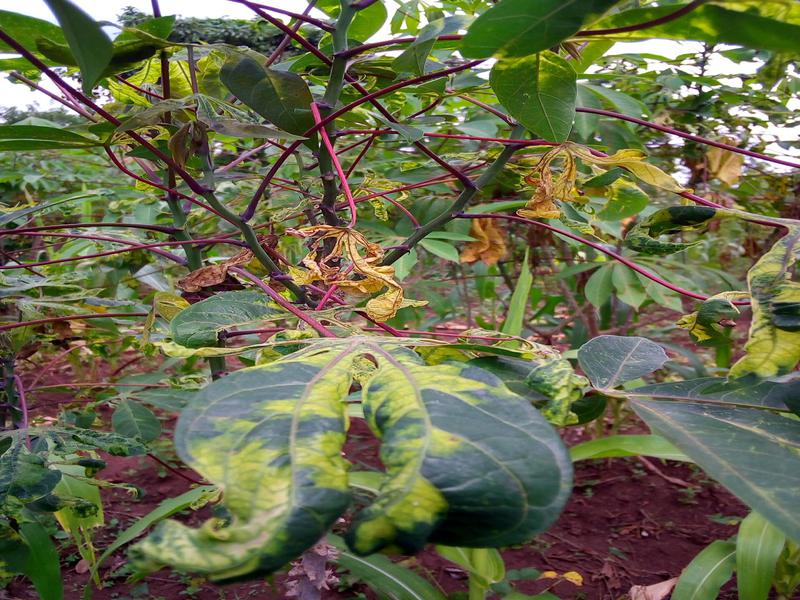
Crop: cassava
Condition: mosaic_disease